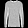
Label: Pullover